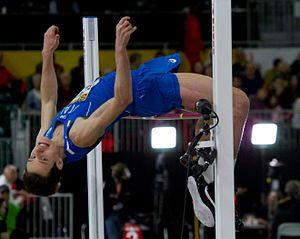
Marco Fassinotti est un athlète italien, spécialiste du saut en hauteur.